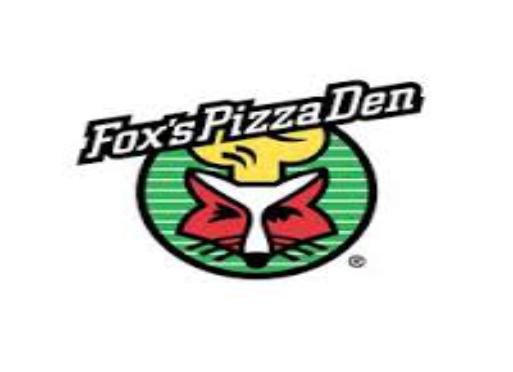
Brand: Fox's Pizza Den
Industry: Food